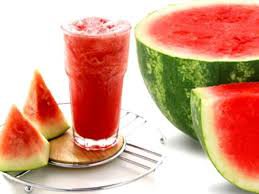
Label: Watermelon